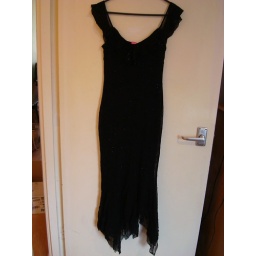
Beautiful black dress, top layer of black netting with sparkling flower detail over a matte-black lower layer.